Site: brandenburg
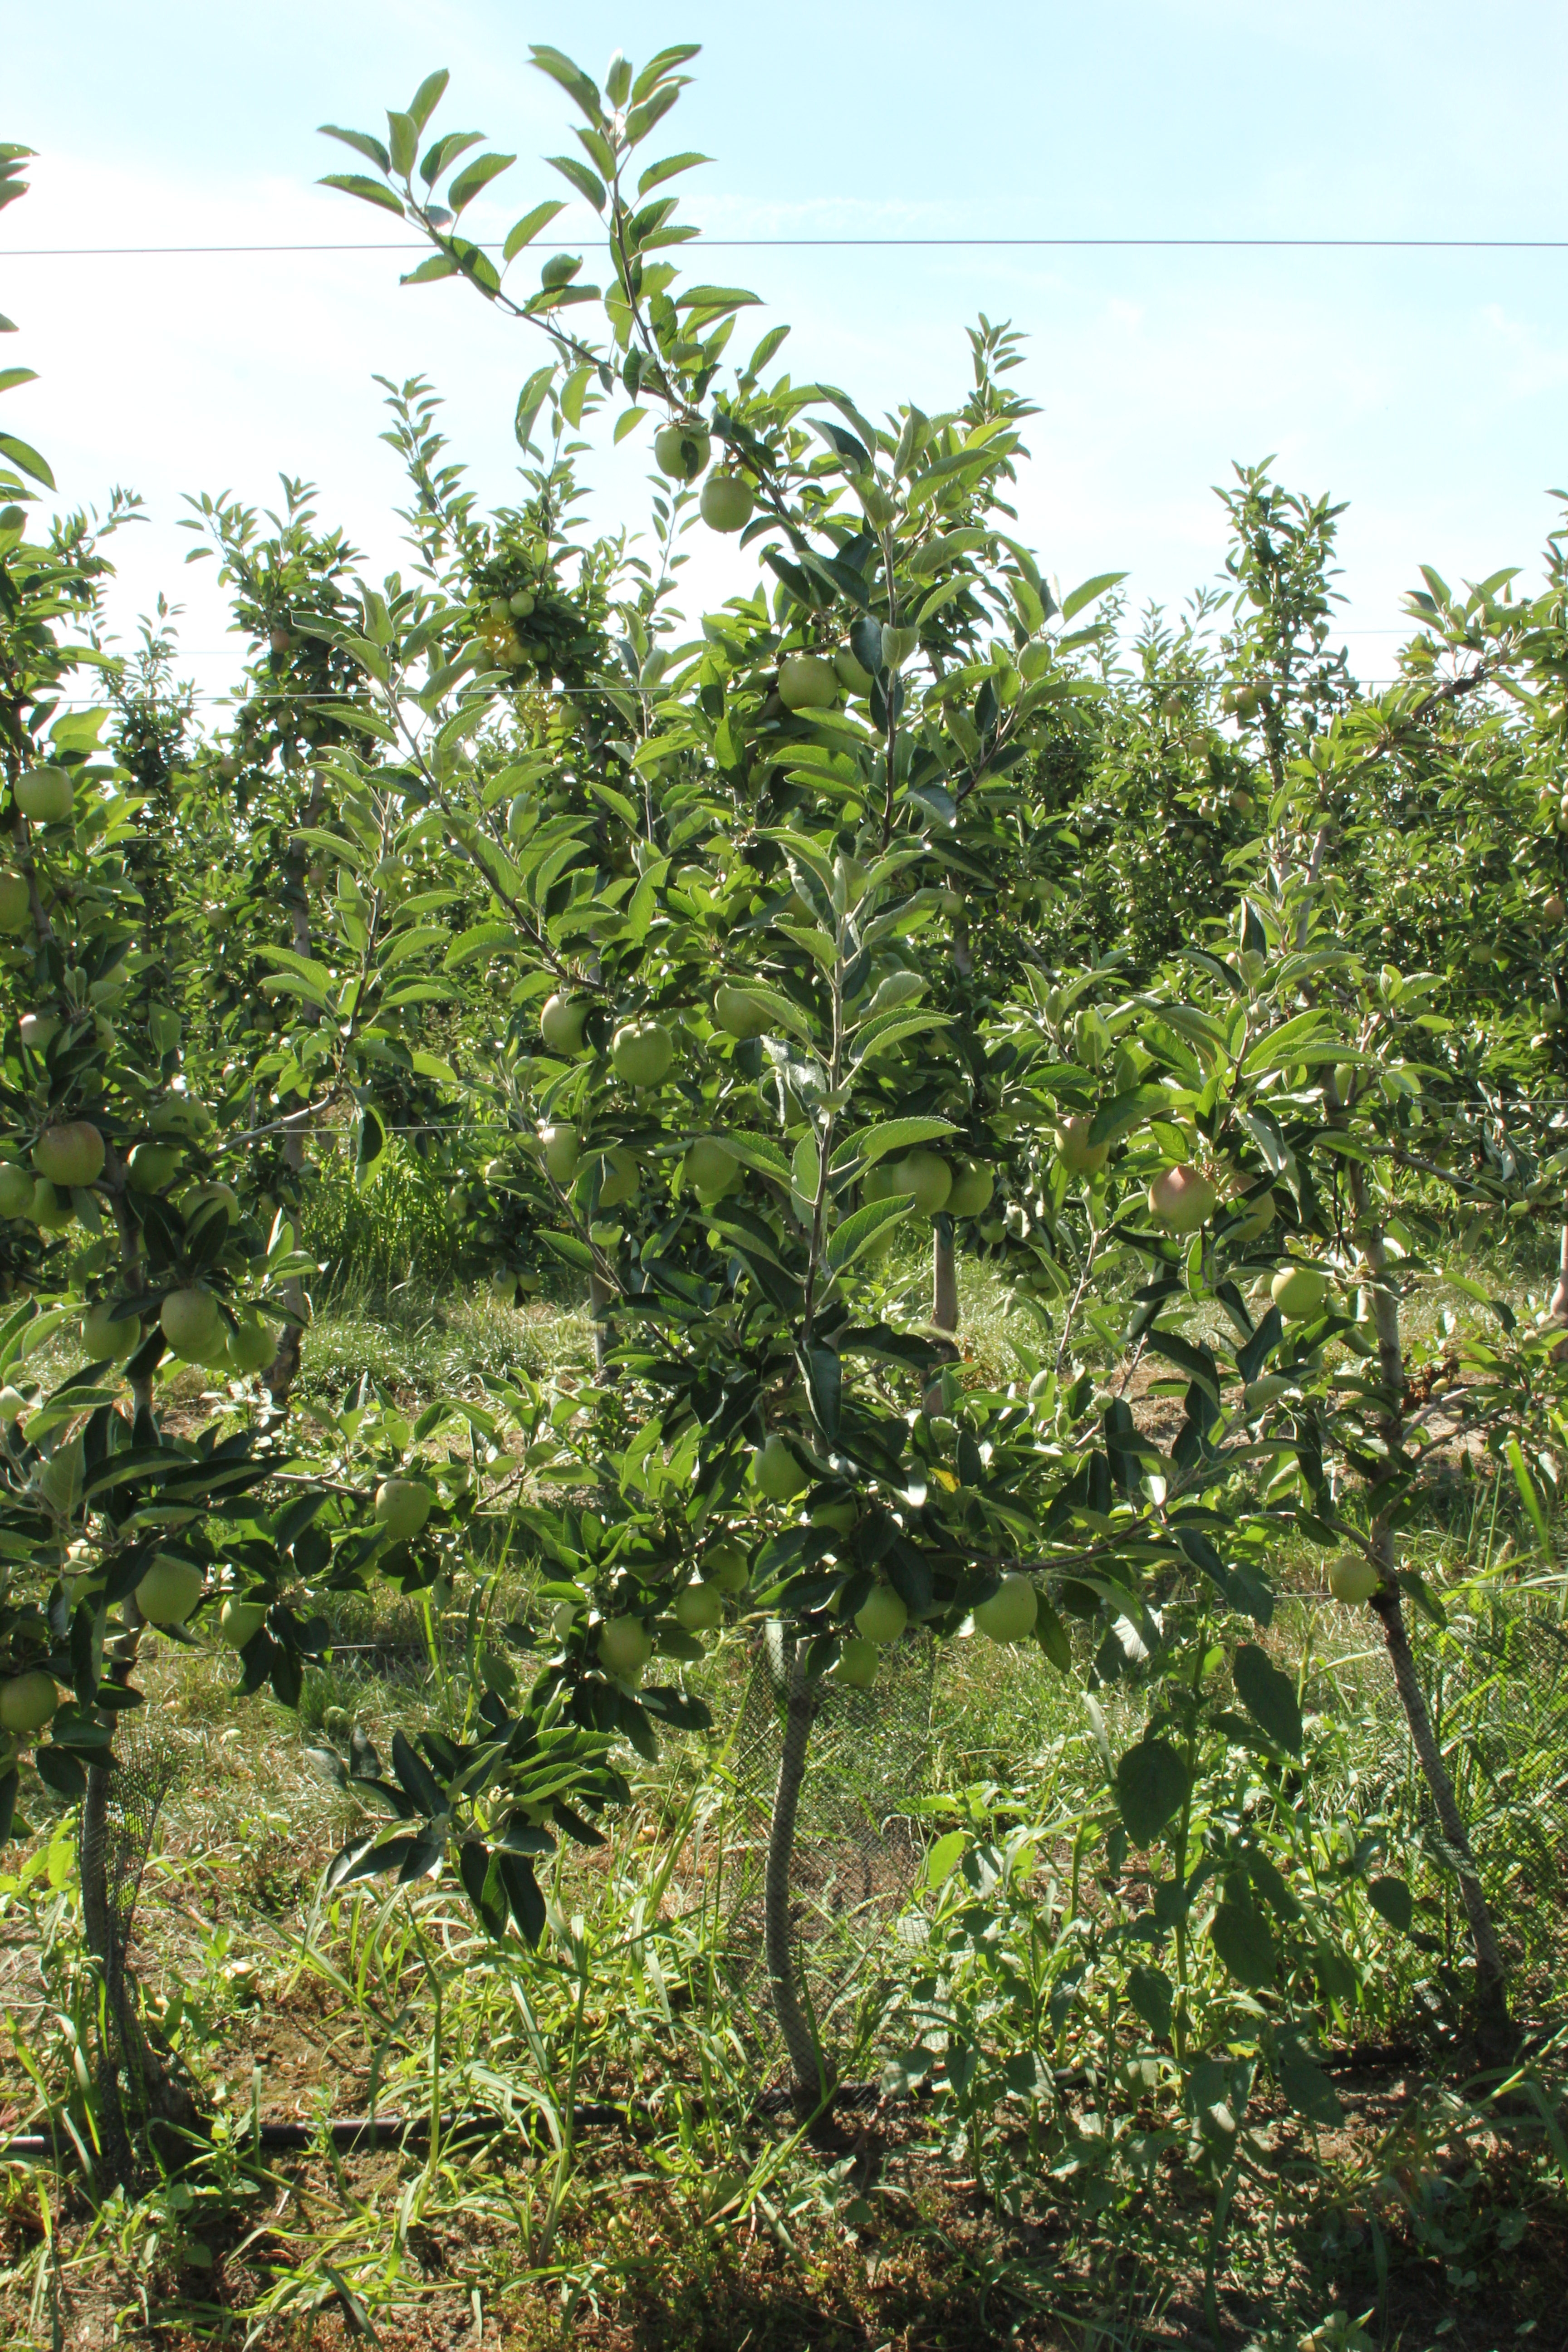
Growth stage (BBCH 77): Development of fruit